Mount Edgcumbe House

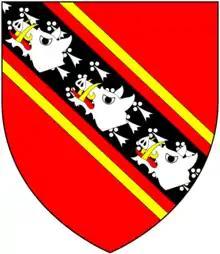
Arms of Edgcumbe, Earls of Mount Edgcumbe: "Gules, on a bend ermines cotised or three boar's heads couped argent"

Mount Edgcumbe House is a stately home in south-east Cornwall and is a Grade II listed building, whilst its gardens and parkland are listed as Grade I in the Register of Parks and Gardens of Special Historic Interest in England.